Acarnania

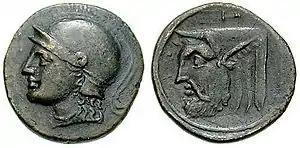
Ancient coin of Acarnania, c. 300–167 BC

Because it is located strategically on the maritime route to Italy, Acarnania was involved in many wars. Their hatred against the Corinthian settlers, who had deprived them of all their best ports, naturally led the Acarnanians to side with the Athenians; but the immediate cause of their alliance with the latter arose from the expulsion of the Amphilochians from the town of Argos Amphilochicum by the Corinthian settlers from Ambracia, about 432 BC. The Acarnanians espoused the cause of the expelled Amphilochians, and in order to obtain the restoration of the latter, they applied for assistance to Athens. The Athenians accordingly sent an expedition under Phormio, who took Argos, expelled the Ambraciots, and restored the town to the Amphilochians and Acarnanians. An alliance was now formally concluded between the Acarnamians and Athenians. The only towns of Acarnania which did not join it were Oeniadae and Astacus.